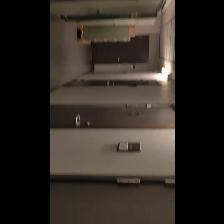
Label: NonHuman